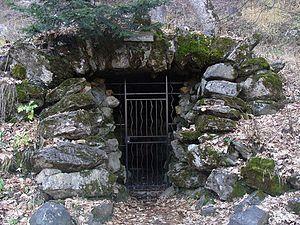
Grotte dite ""Fontaine de l'ours"" dans la forêt de Boscodon (Hautes-Alpes)."
La liste des sites classés des Hautes-Alpes présente les sites naturels classés du département des Hautes-Alpes.
Le site de Boscodon est un espace naturel situé au sud-ouest du massif du Parpaillon, dans les Alpes françaises, sur la commune de Crots.